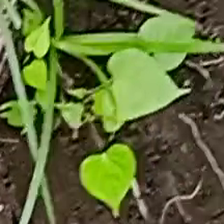
Weed species: Obscure_morning _glory(Ipomoea obscura)